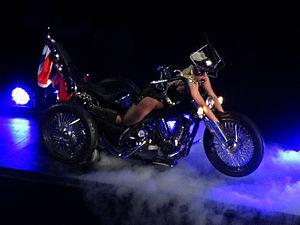
Born This Way est le troisième album studio de la chanteuse américaine Lady Gaga, sorti le 23 mai 2011 et produit par Interscope Records. Précédant sa sortie, le premier single éponyme de l'album, Born This Way est sorti le 11 février 2011. Son second single Judas est sorti sur iTunes le 15 avril 2011 à la suite d'une fuite sur Internet ; sa sortie initiale était prévue pour le 19 avril 2011. Un troisième single, The Edge of Glory, est sorti le 9 mai à 22h00 en France métropolitaine. Par la suite, le morceau Hair est sorti sur iTunes en tant que single promotionnel le 16 mai 2011. Il s'est classé à la première position de 33 pays et nᵒ 1 sur les 23 plateformes Itunes. Un quatrième single Yoü and I sort le 15 août, puis en fin d'année, le 12 novembre 2011, un cinquième : Marry the Night.